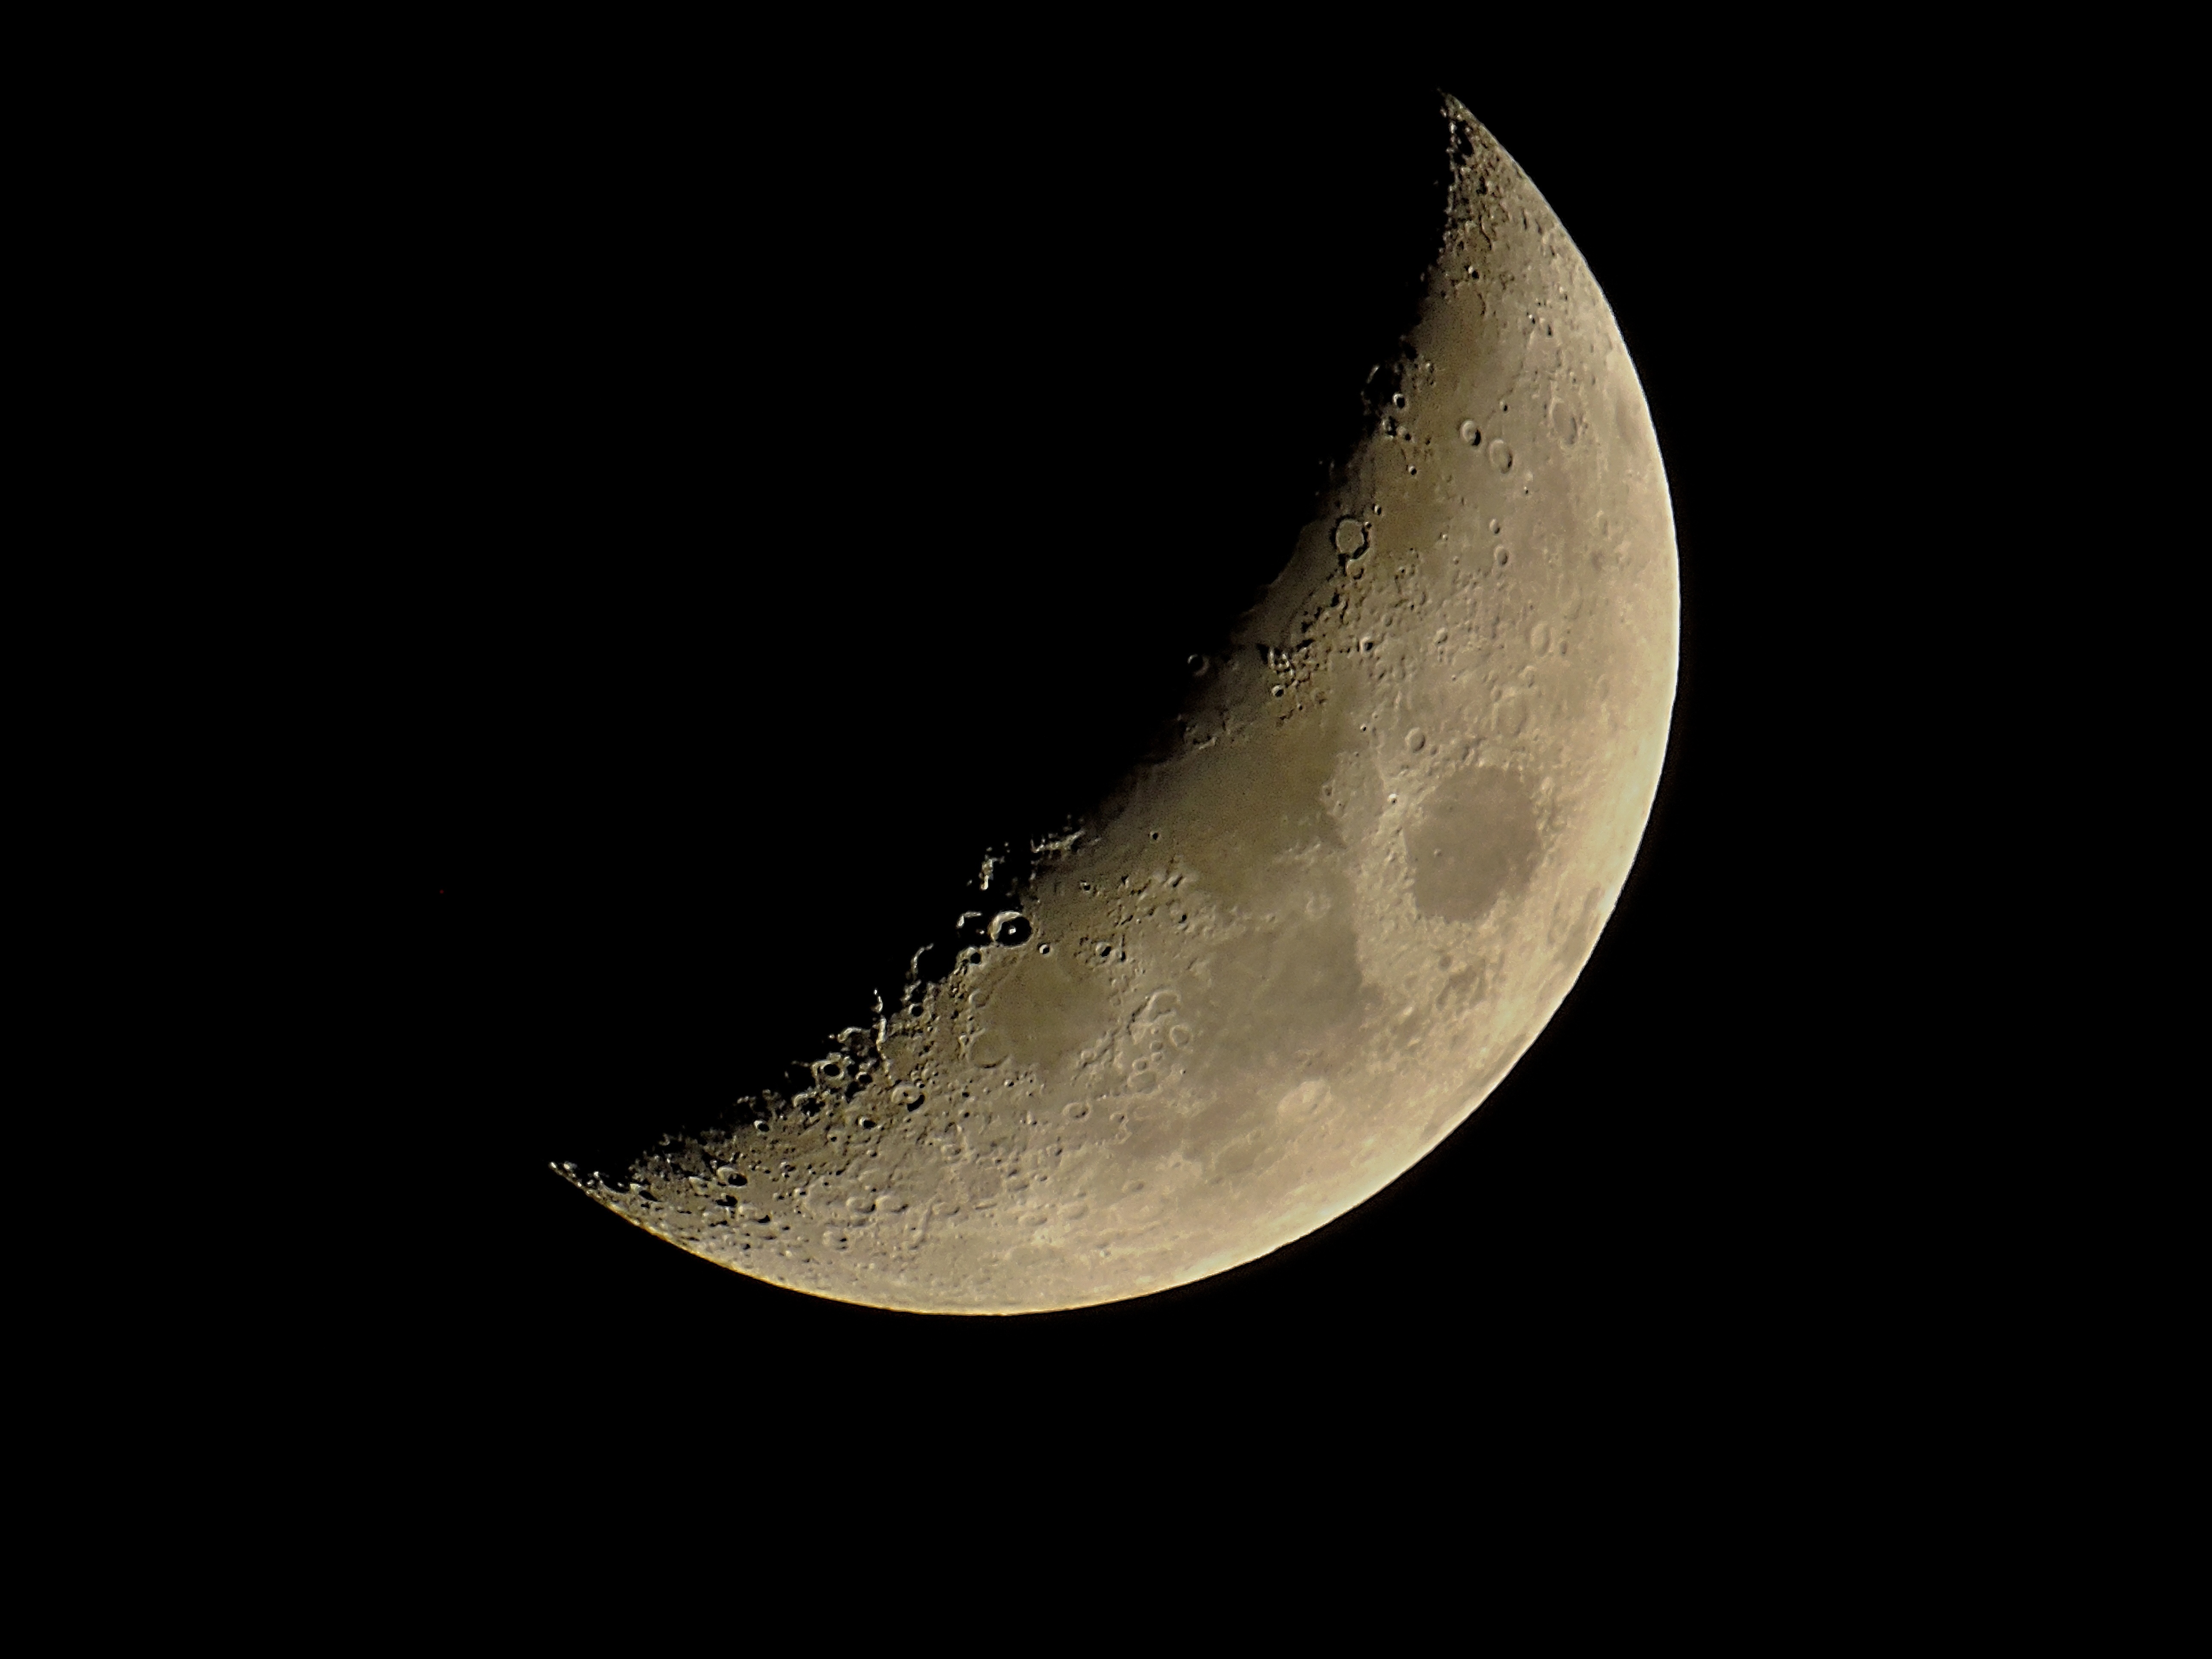
wing, atmosphere, night sky, moon, circle, astronomy, crescent, month, half month, astronomical object